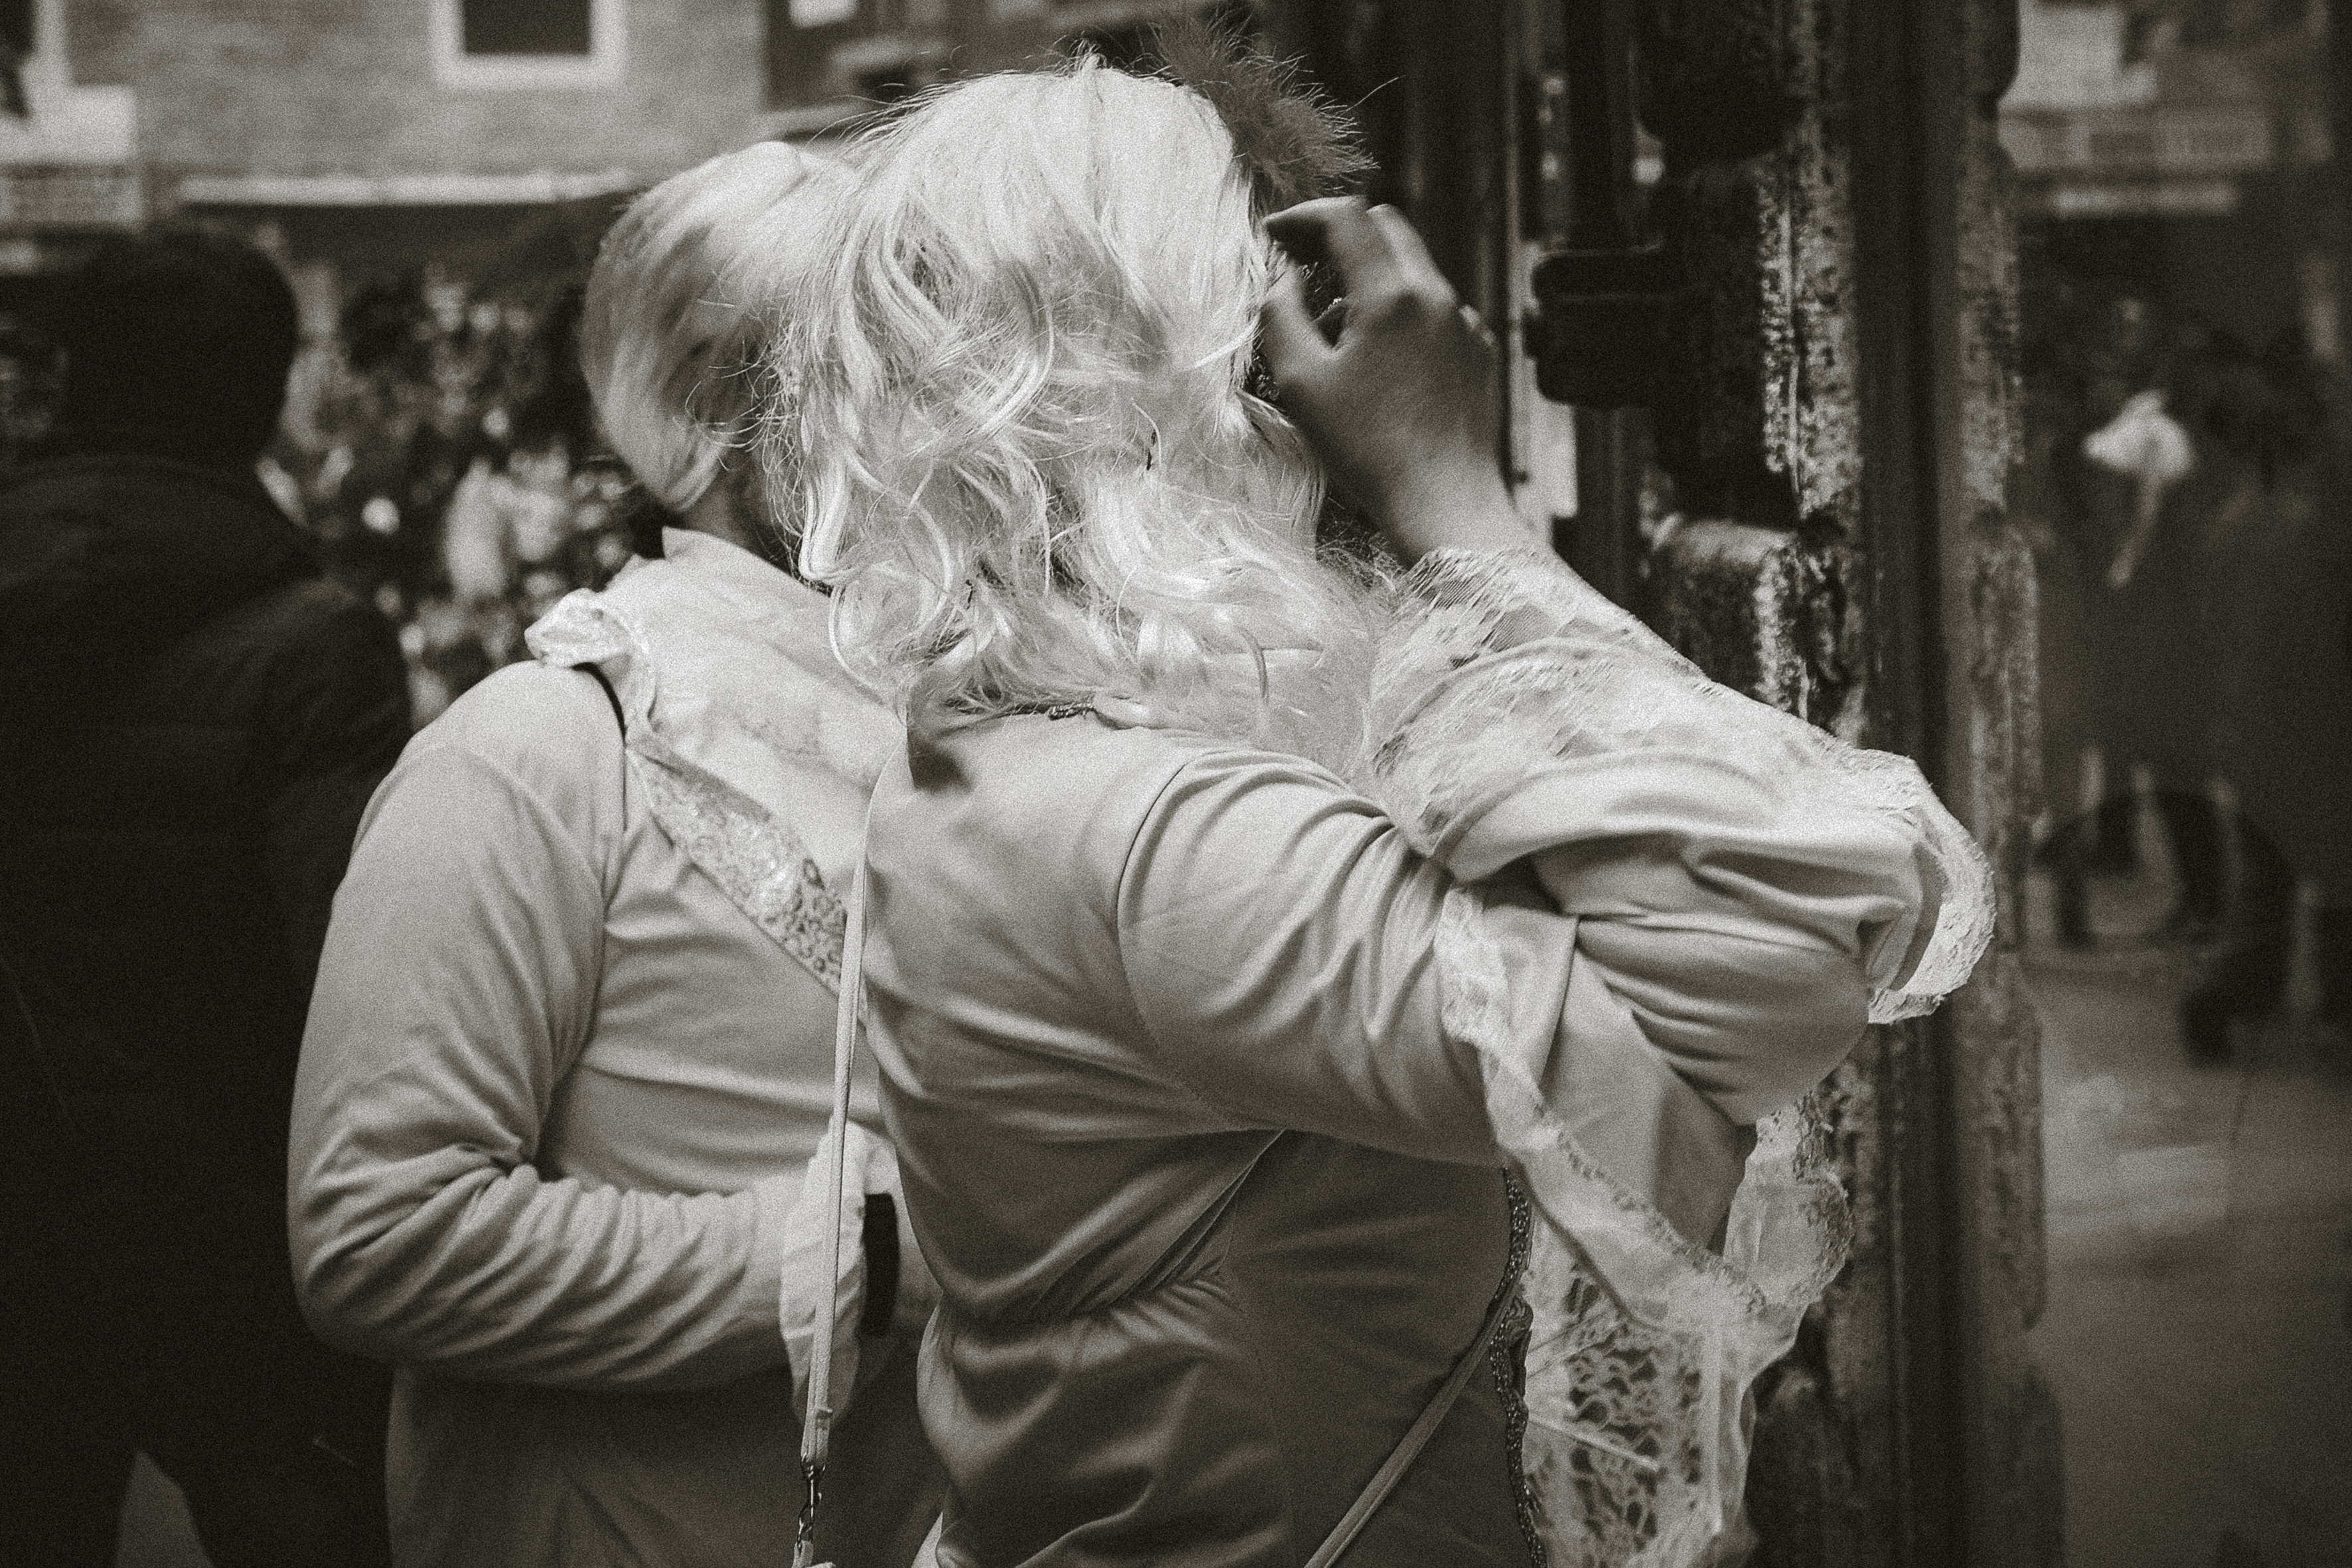
man, person, black and white, white, street, photography, urban, monument, travel, male, fujifilm, statue, portrait, italy, clothing, monochrome, lady, bw, 2016, blackandwhite, sculpture, blackwhite, art, cool image, dress, temple, ngc, photograph, venezia, veneto, it, fuji, fujixt1, fujix, noireblanc, carnevale, italyvenezia, carnevale2016, monochrome photography